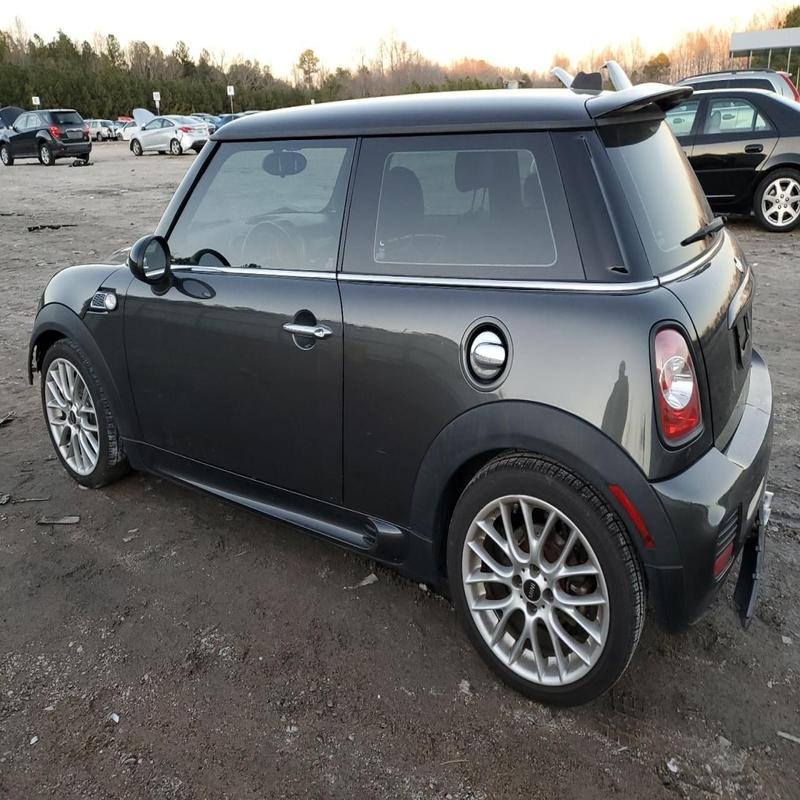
Aucun dommage détecté.
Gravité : aucun